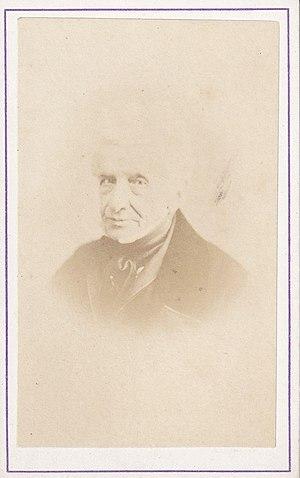
Jean-Louis Van Dievoet, né à Bruxelles le 24 novembre 1777, au Marché aux Fromages, en l'antique maison familiale appelée "Le Dragon de Fer", construite en 1709 par son arrière grand-père Jean-Baptiste van Dievoet, baptisé même jour en l'église de Saint-Nicolas, mort à Bruxelles le 16 mai 1854, est un juriste bruxellois et le premier secrétaire du Parquet de la Cour de Cassation après l'indépendance belge.